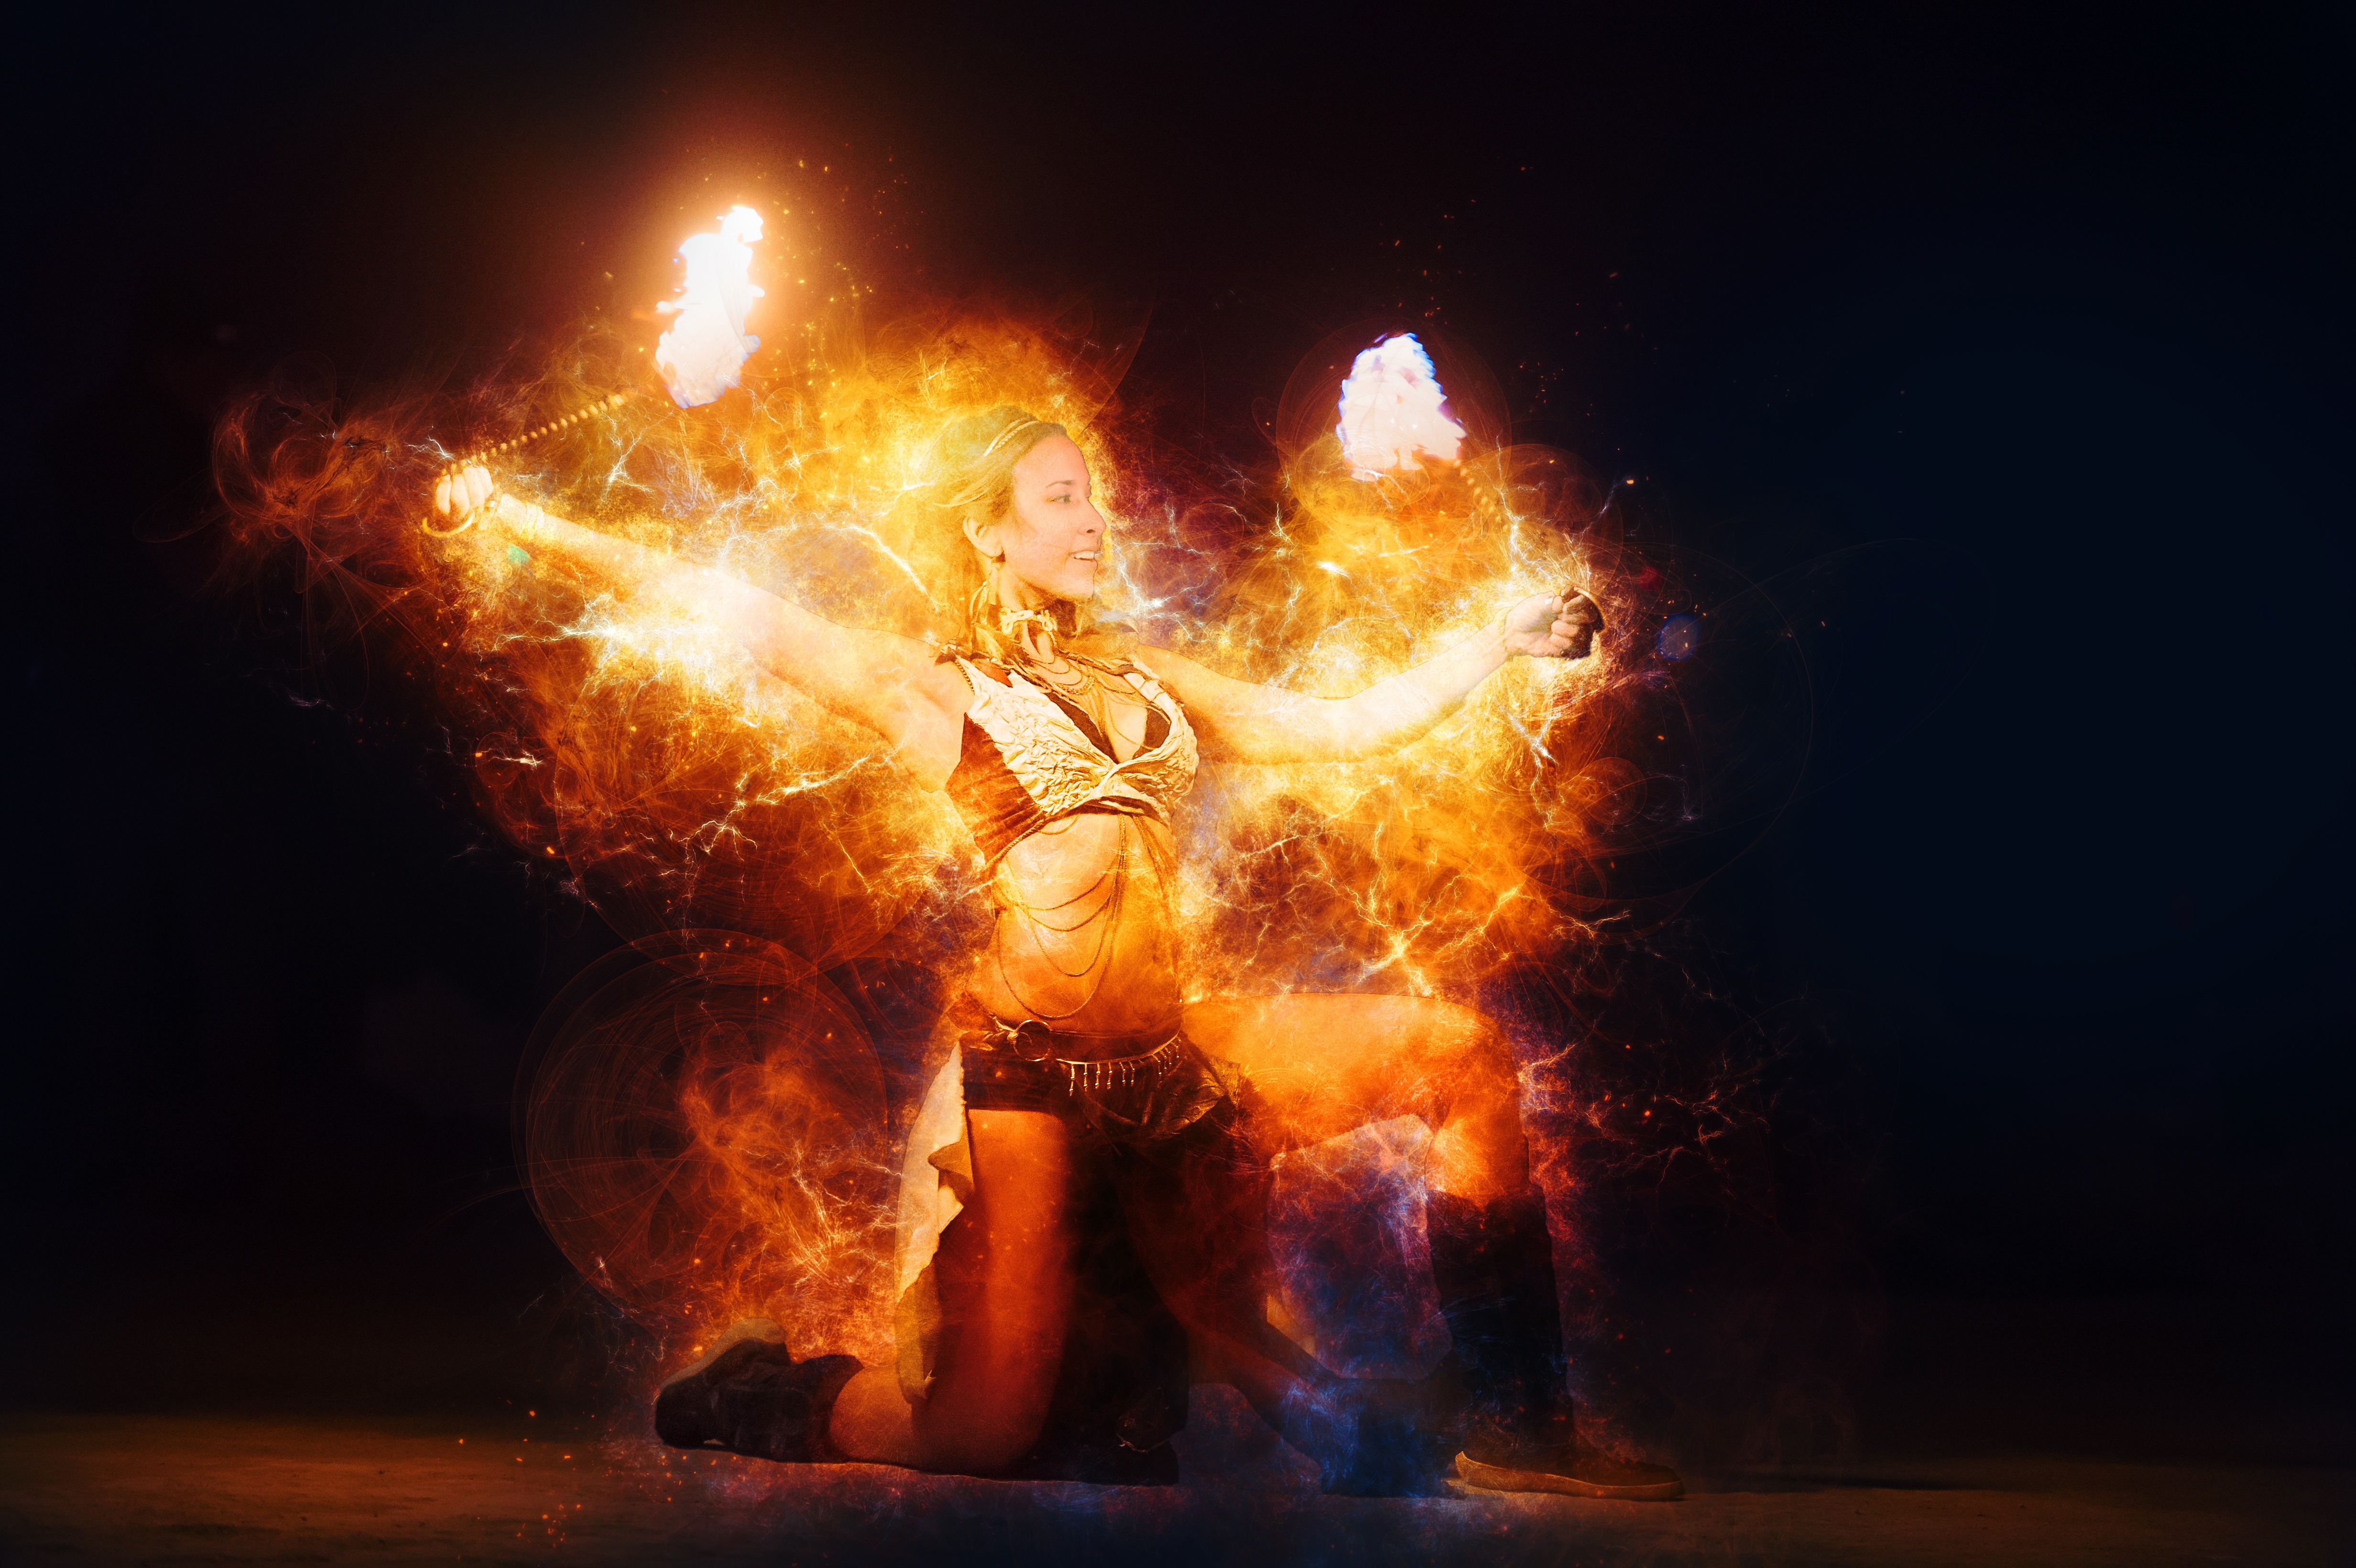
show, flame, fire, performer, campfire, bonfire, explosion, font, performance, event, circus, entertainment, geological phenomenon